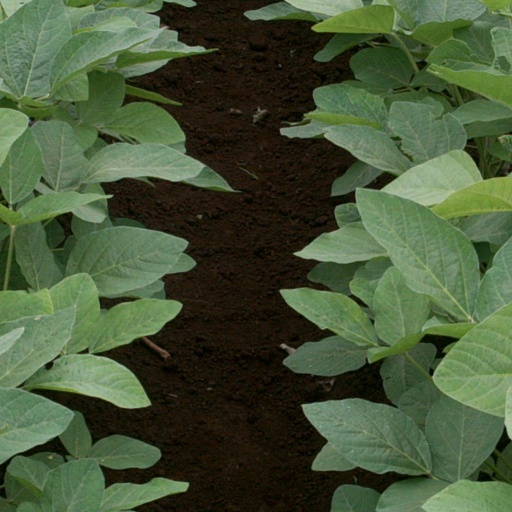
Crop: soybean